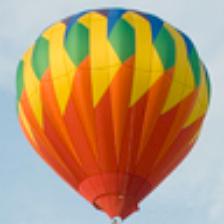
Label: NonHuman